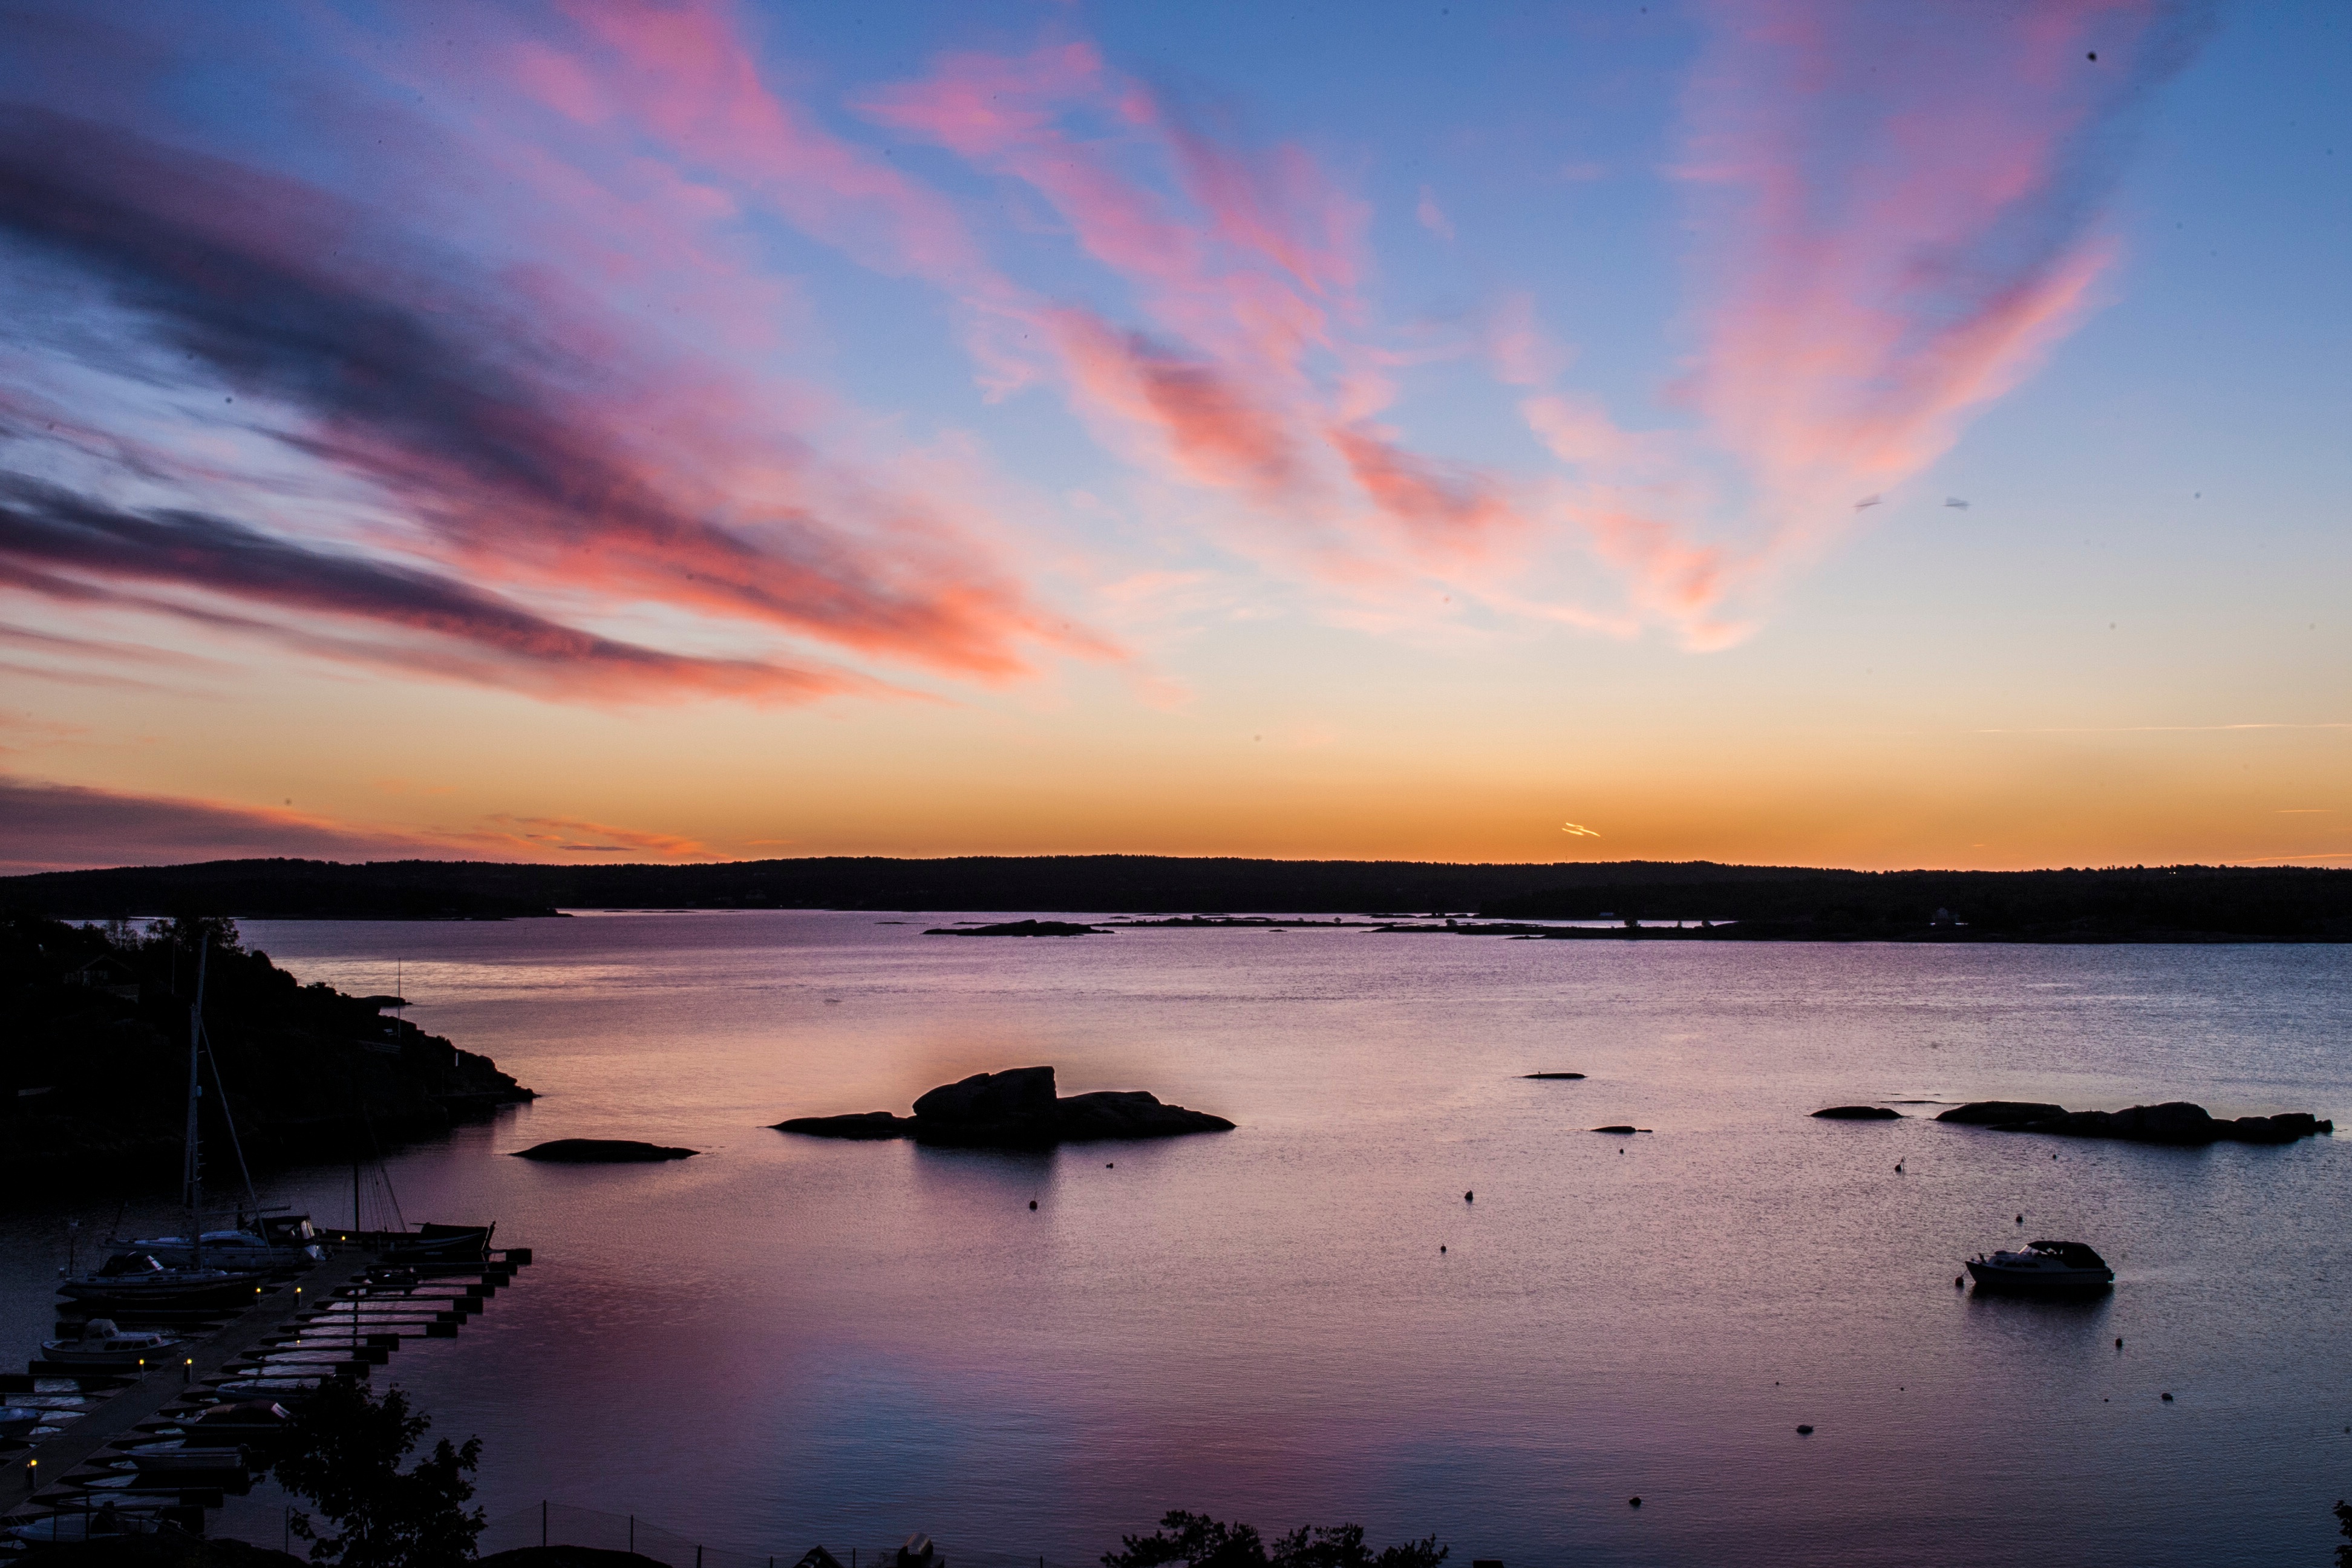
beach, sea, coast, ocean, horizon, cloud, sky, sunrise, sunset, sunlight, morning, shore, dawn, atmosphere, dusk, evening, reflection, bay, loch, afterglow, meteorological phenomenon